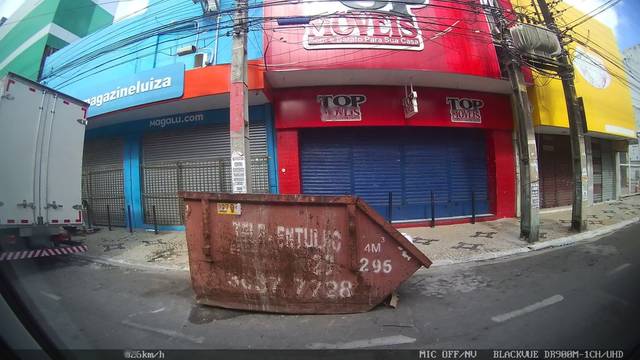
Region: Brazil
Coordinates: -3.727, -38.53